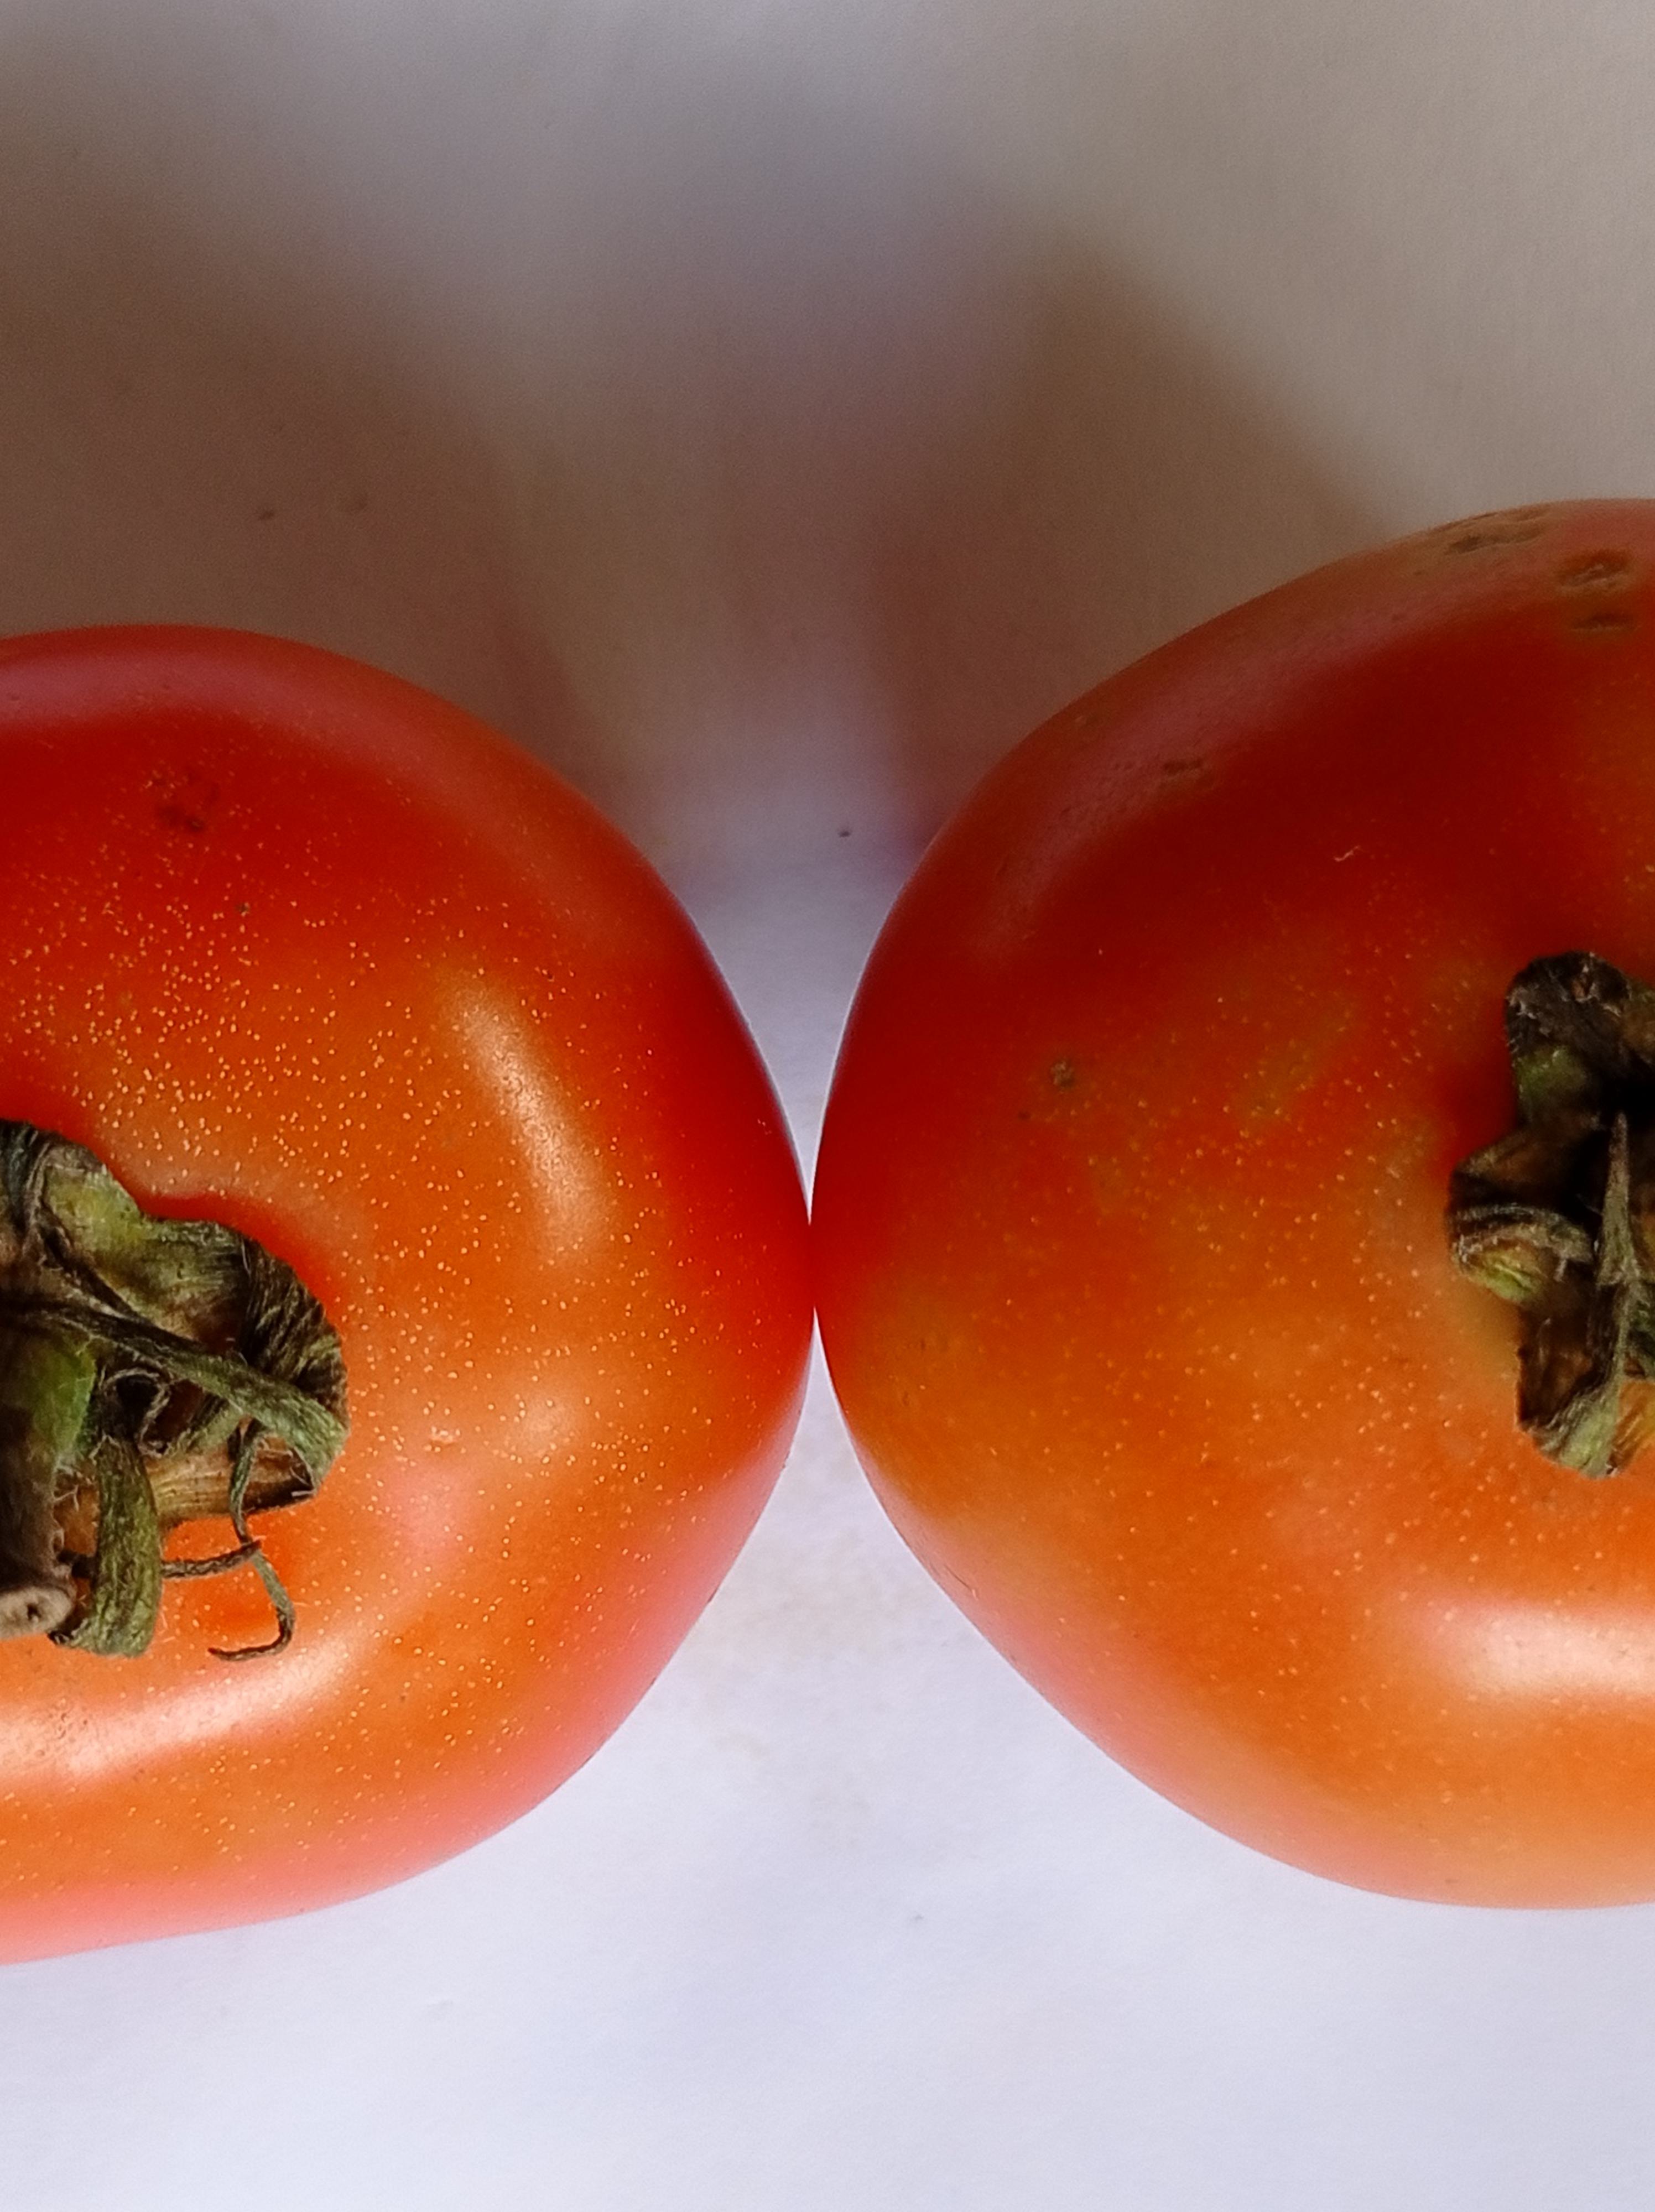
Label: Fresh